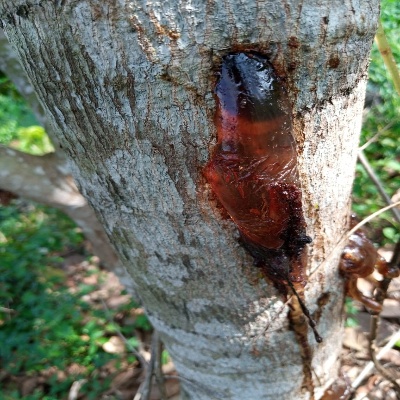
Crop: Cashew
Condition: gumosis